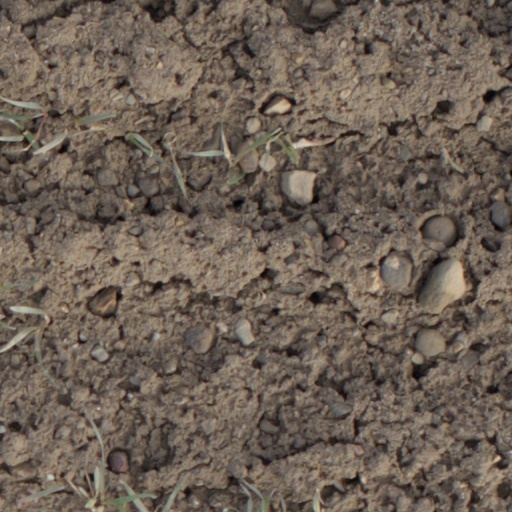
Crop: wheat